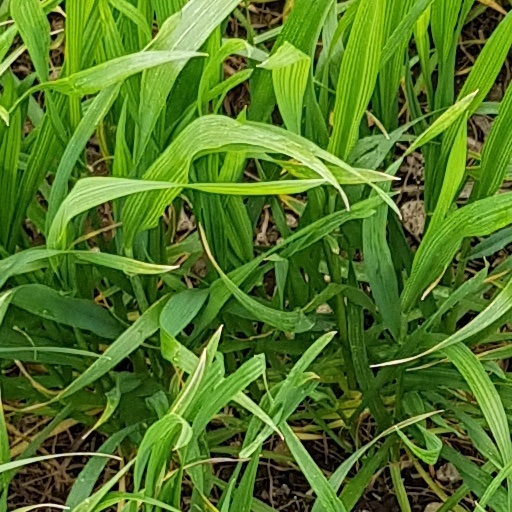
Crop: wheat